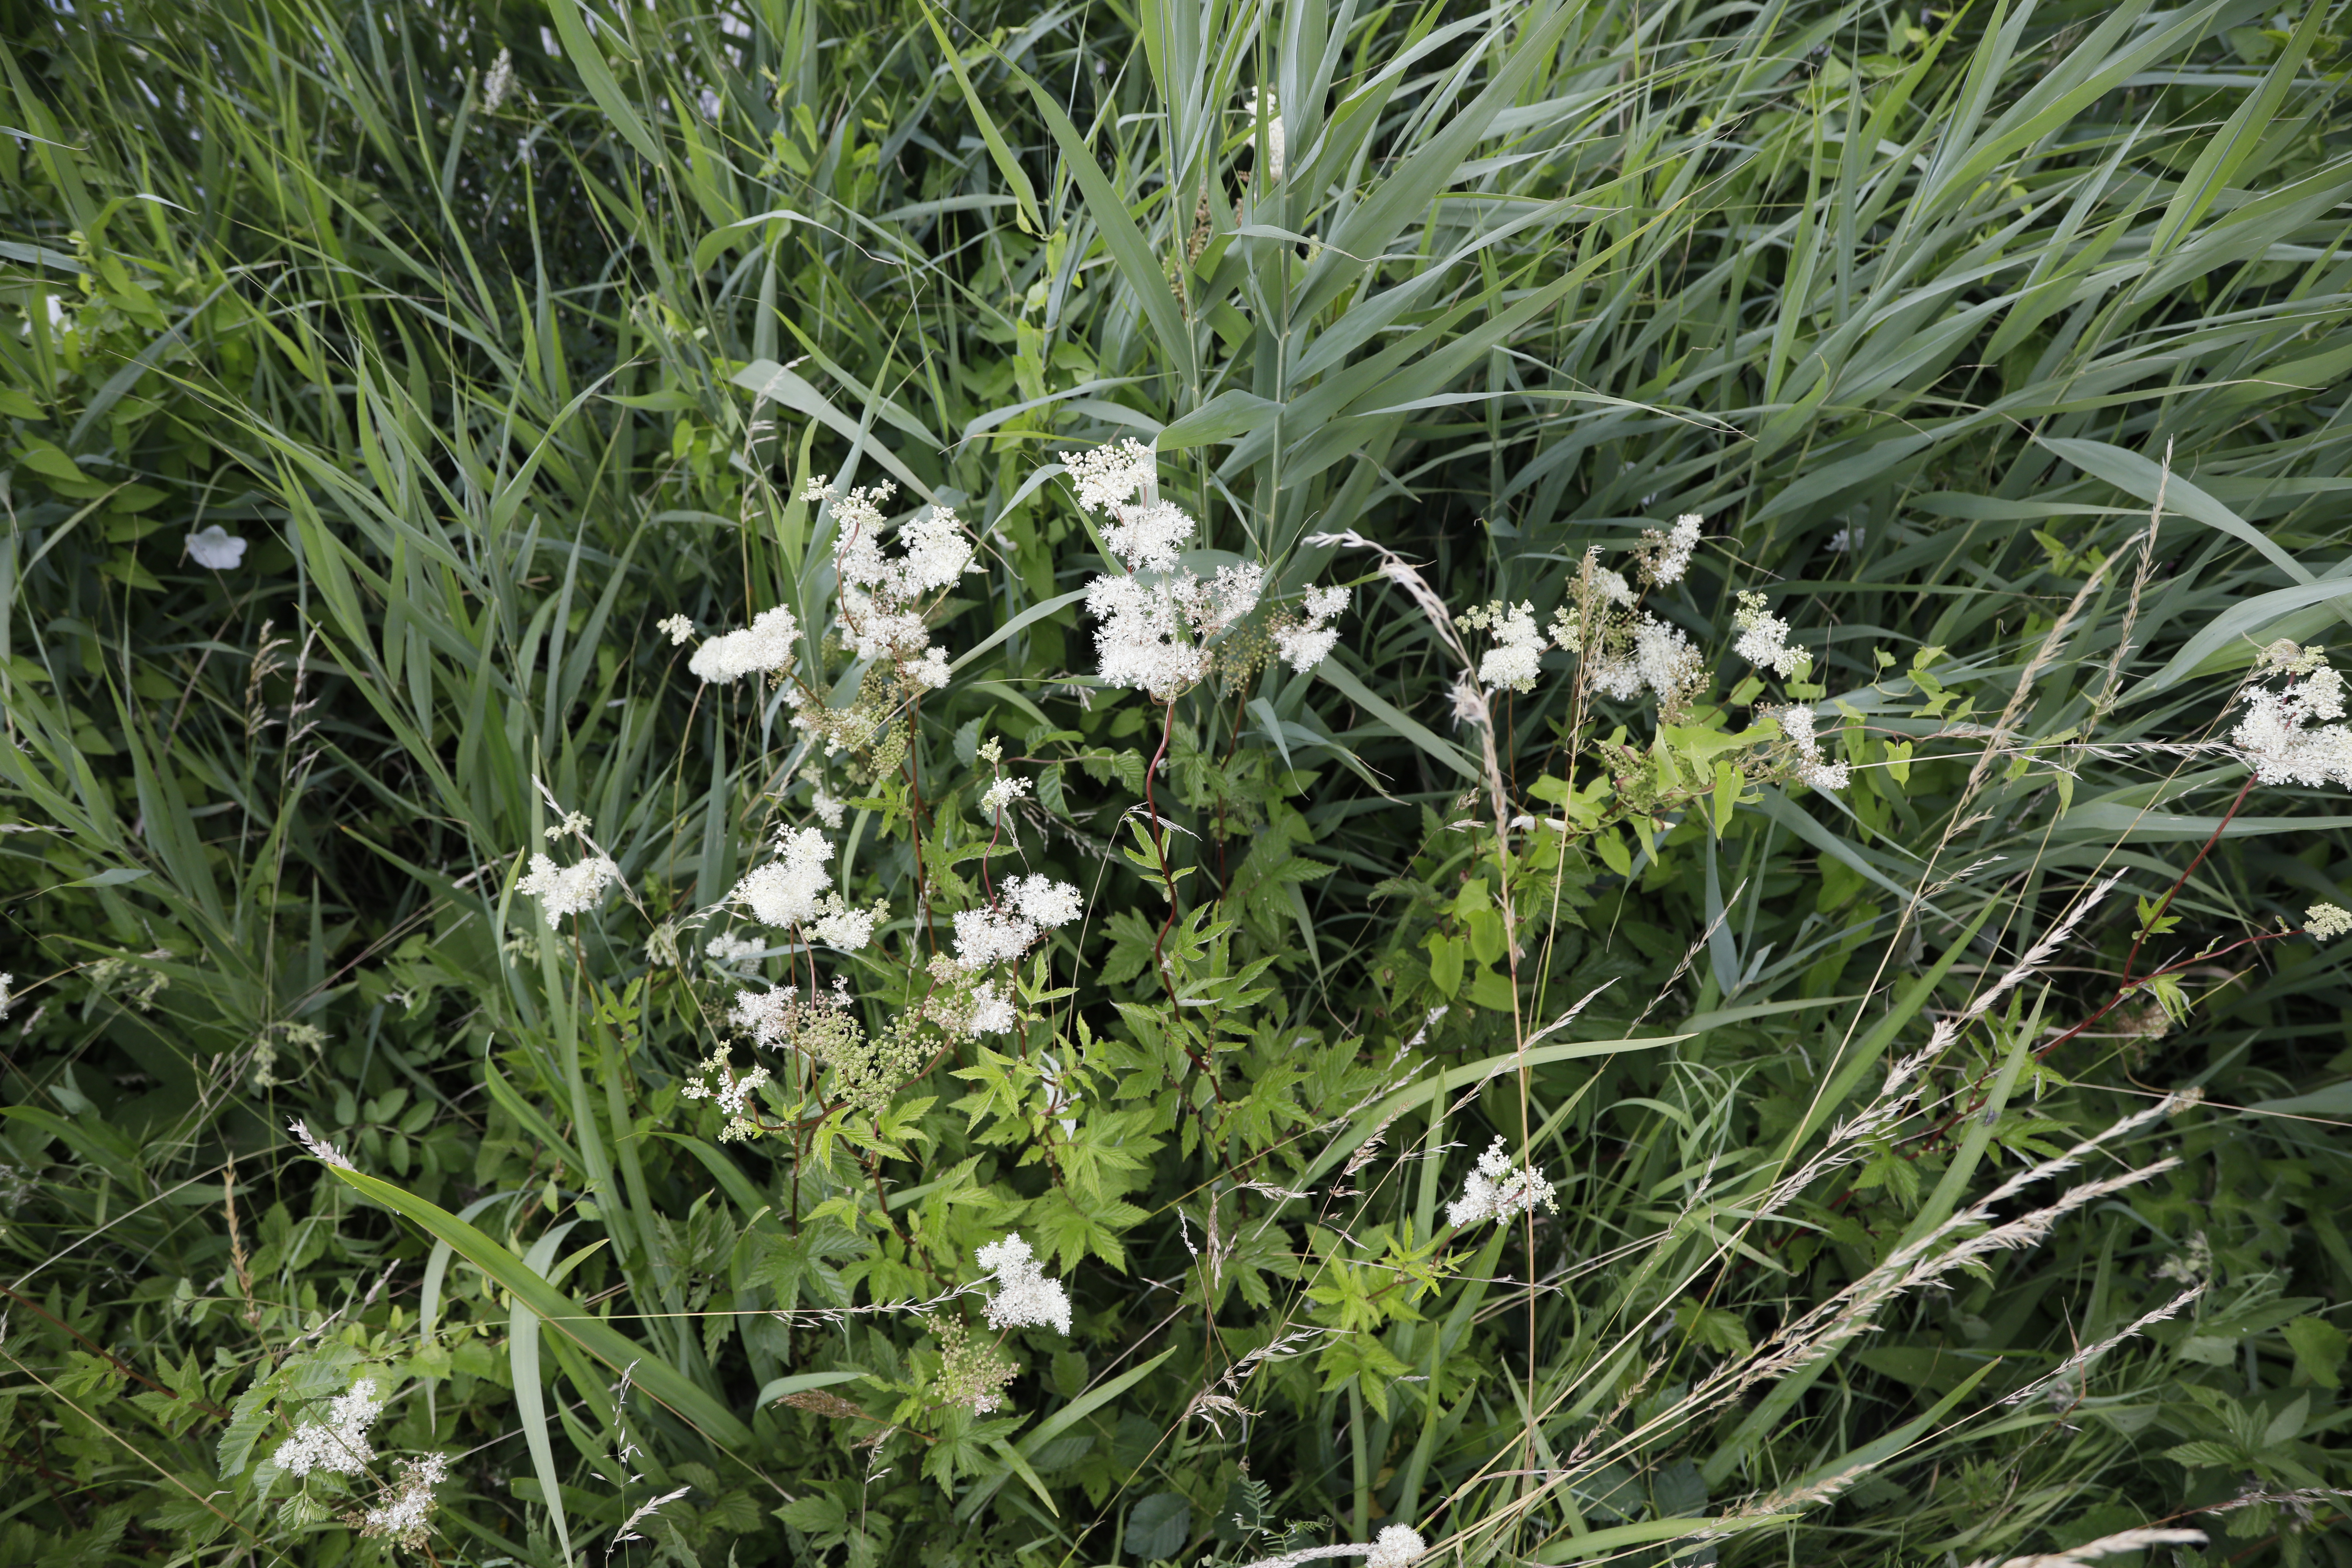
Plant species: Filipendula ulmaria, Calystegia sepium